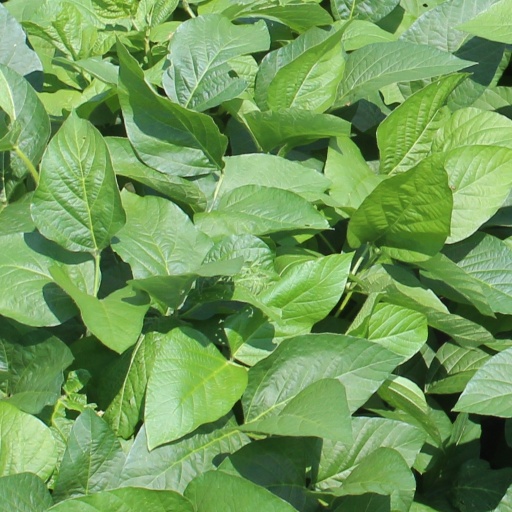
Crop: soybean